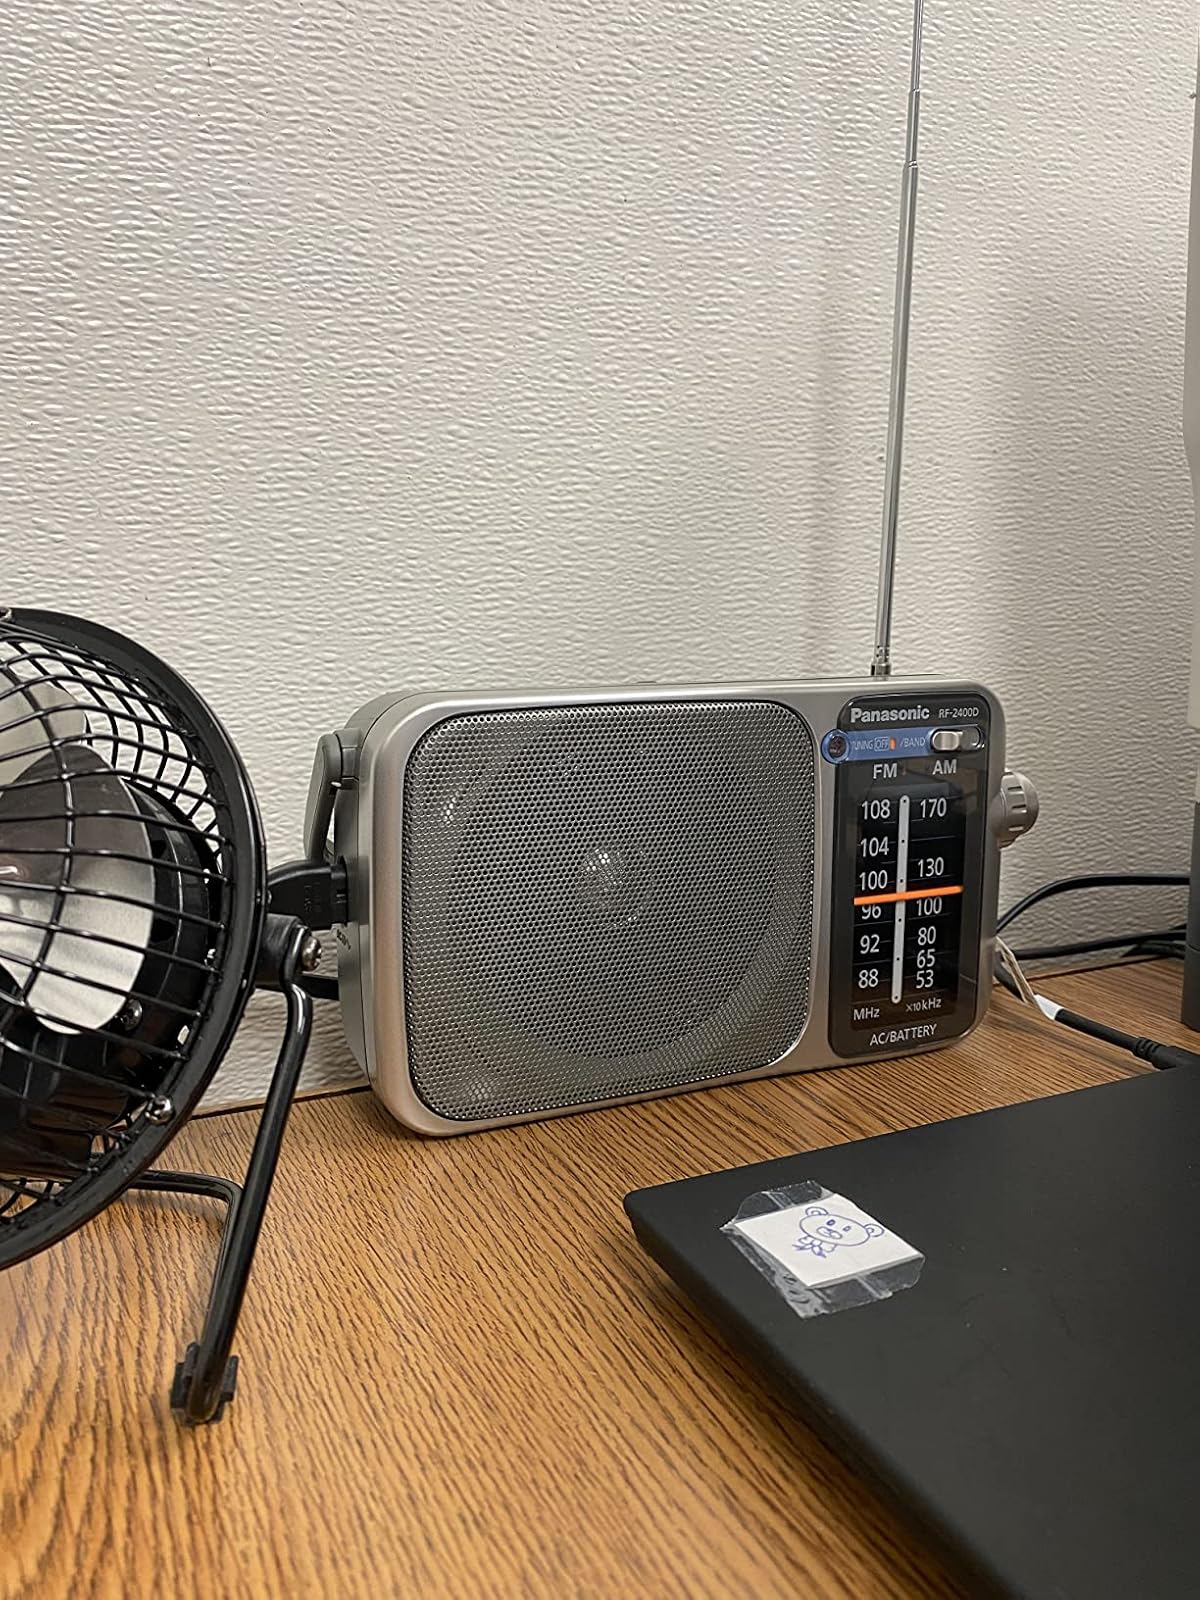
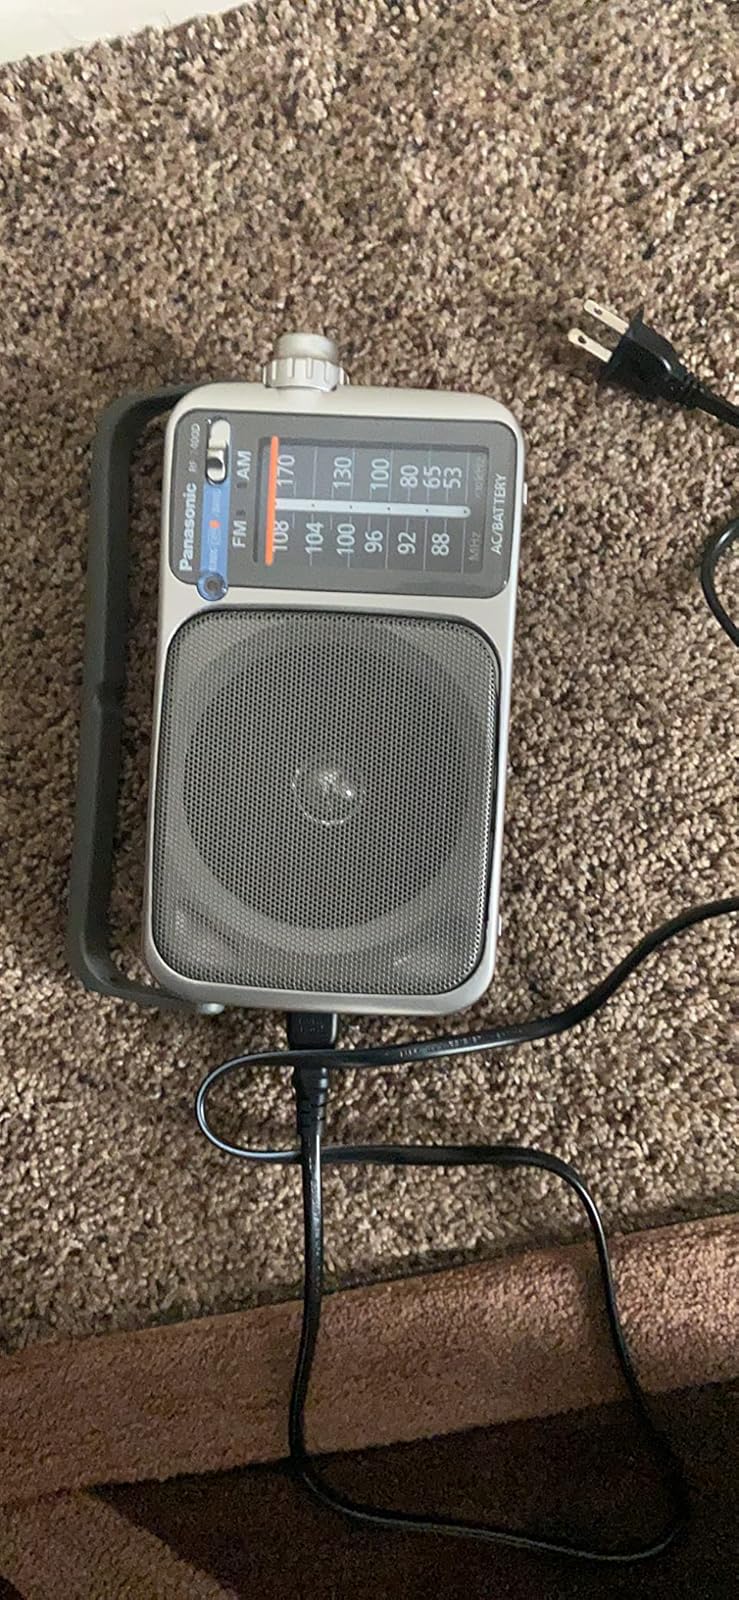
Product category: radio
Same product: yes